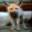
Label: fox